Bayugan National Comprehensive High School

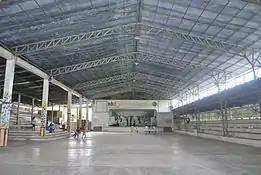

The Bayugan National Comprehensive High School, formerly called "Bayugan Municipal Comprehensive High School" was conceived in 1975 but came to reality in April 1980 when Sangguniang Bayan of Bayugan through the initiative and leadership of the Municipal Mayor Vicente P. Encendencia passed a municipal resolution no. 37 creating the school.